Landing Craft Air Cushion

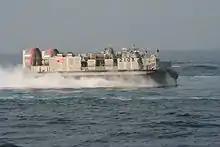
A JMSDF LCAC at Naval Review

Six LCAC are in use by the Japan Maritime Self-Defense Force. Approval for the sale was given by the United States Government on 8 April 1994. The craft were built by Textron Marine & Land Systems in New Orleans, Louisiana. Purchase of the first craft was included in the FY93 budget, second in FY95, third and fourth in FY99 and fifth and sixth in FY00.